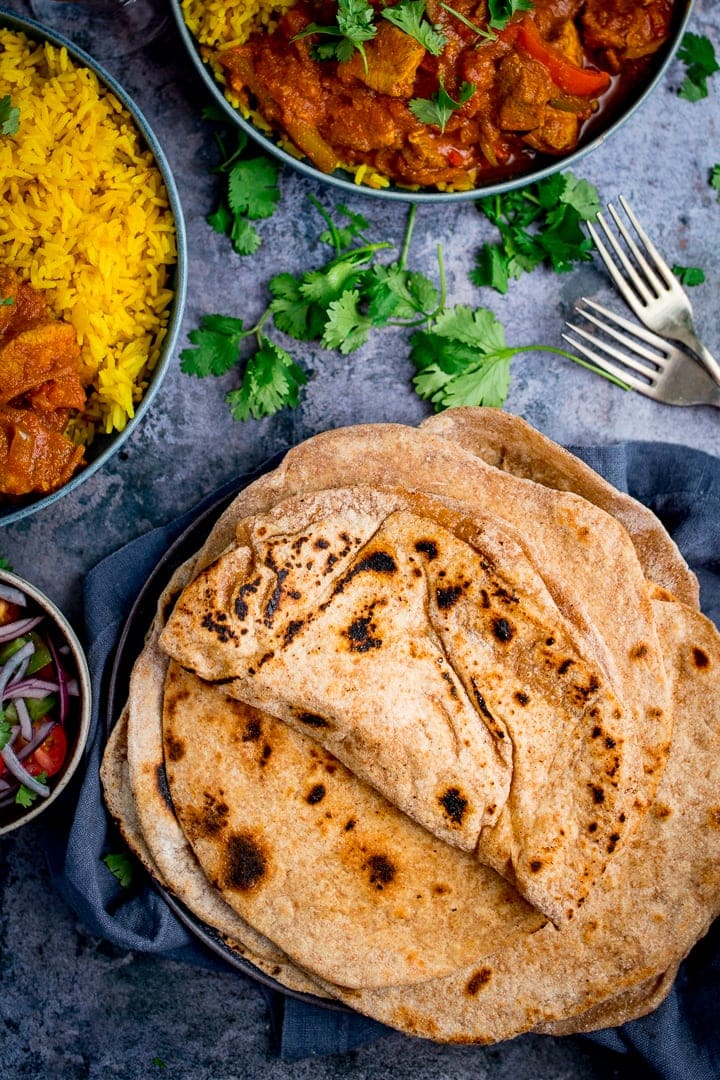
Dish: chapati